Elena Ionescu

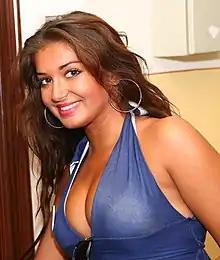
Elena Ionescu in 2012

Elena Ionescu (17 May 1988) is a Romanian singer and the first winner of Survivor România.